Censorship in Russia

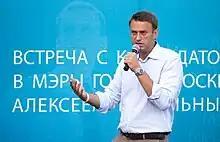
Alexei Navalny

On 6 December 2009, the WiMAX and Yota (Skartel) provider temporarily blocked a number of sites for Moscow users who had, to some extent, spoken of the Opposition. Among them are the Garry Kasparov sites, the National Bolshevik Party movements, Solidarnost and the Unified Civic Front, and the New Times News Website and the Kavkaz Center portal. For all others the site of the President of the Russian Federation was inaccessible. The access providers explained the impossibility to access the sites for technical reasons.